Trams in Hamburg

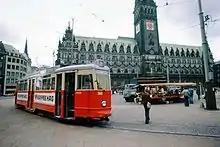
A tram of line 2 in the Rathausmarkt, 1975.

The Hamburg tramway network once formed part of the public transport system in the city and federal state of Hamburg, Germany. Opened in 1866, the network lasted until 1978.